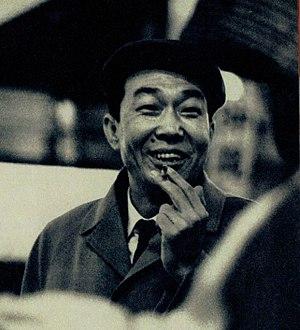
Shōichi Ozawa est un acteur, animateur de radio, chanteur, chercheur et expert d'art folklorique japonais. Il est également fondateur de la compagnie de théâtre Shabondama-za.